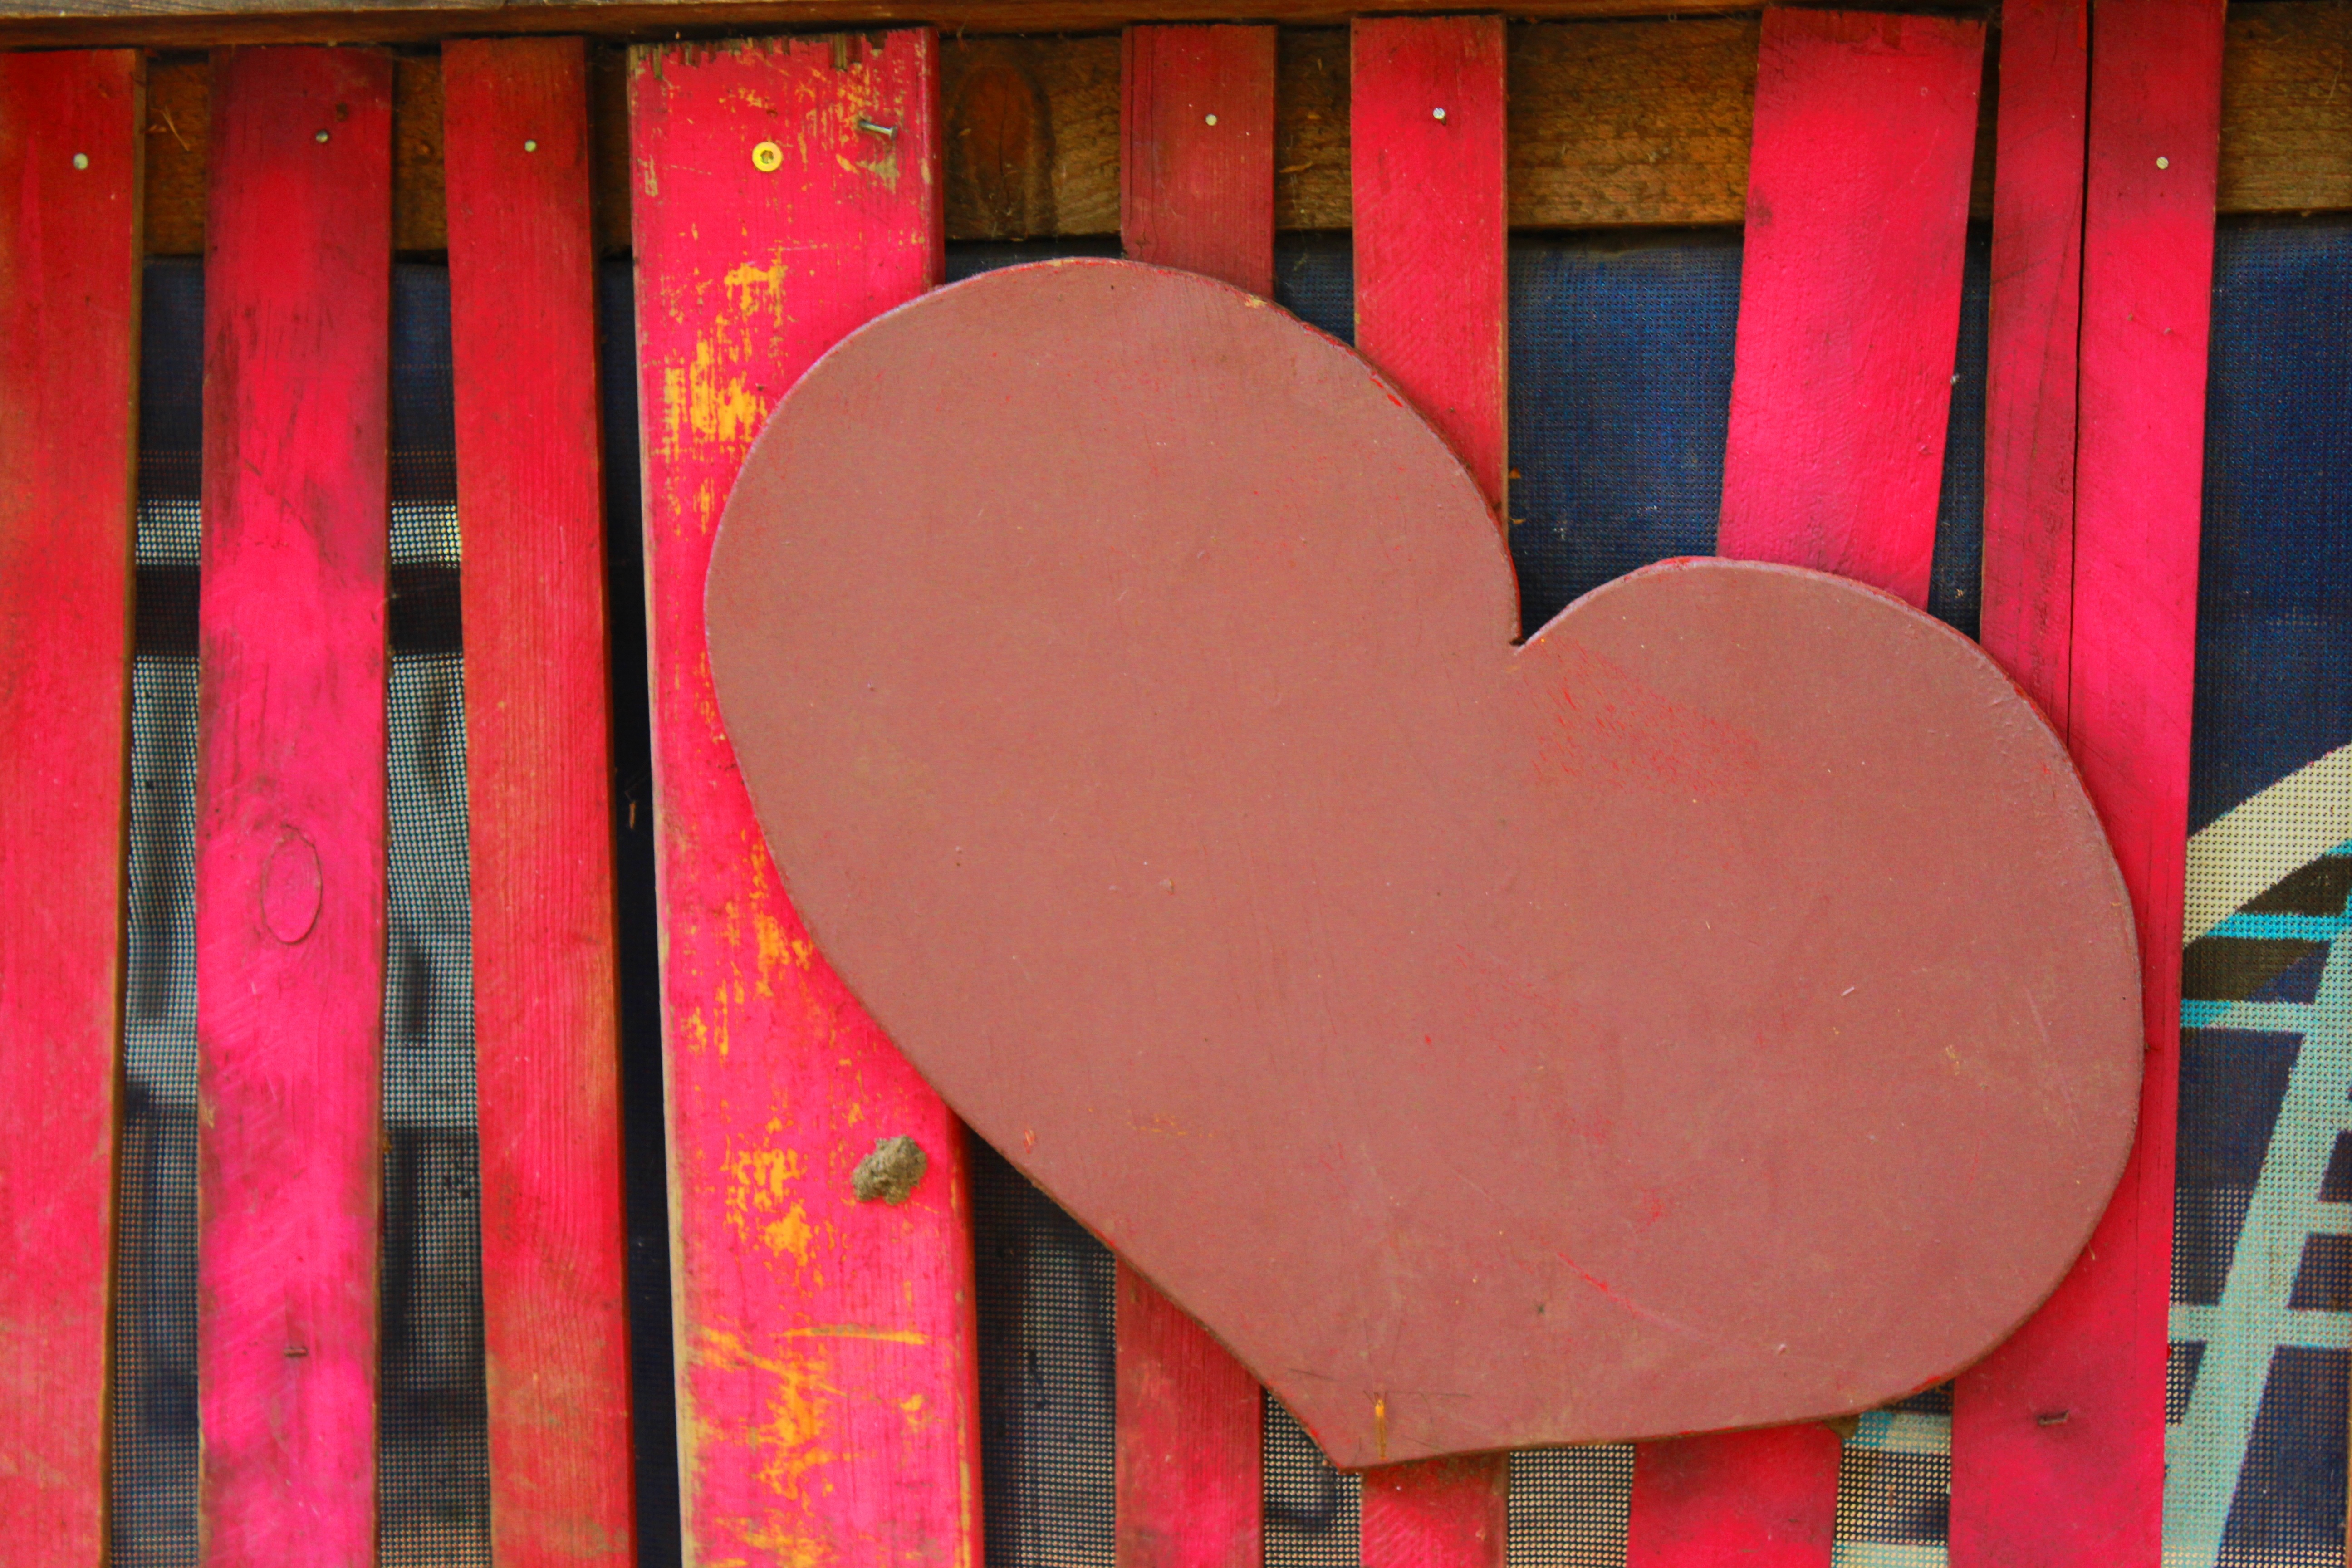
wood, heart, red, color, pink, art, organ, shape, wooden slats